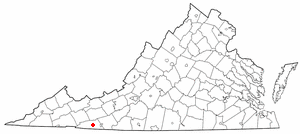
La ville américaine d’Independence est le siège du comté de Grayson, dans l’État de Virginie. Lors du recensement de 2010, sa population s’élevait à 947 habitants.